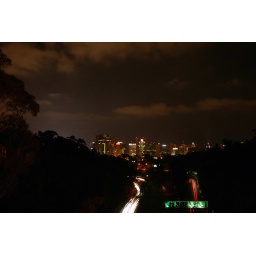
The skyline of San Diego seen from a bridge over a highway through Balboa Park at night.